Persécution

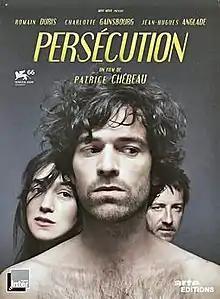
Promotional poster

Persécution is a 2009 romantic-drama film directed by Patrice Chéreau. It stars Romain Duris, Charlotte Gainsbourg and Jean-Hugues Anglade. It premiered on 5 September 2009 at the 66th Venice International Film Festival where it was nominated for the Golden Lion.